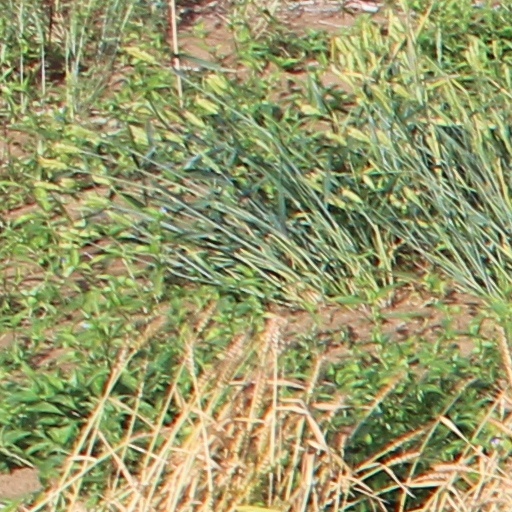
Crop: wheat